Harry Von Tilzer

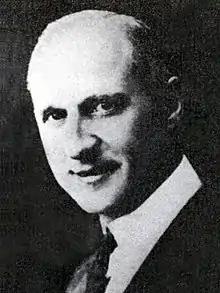

Harry proved successful playing piano and calliope and writing new tunes and incidental music for shows. He continued doing this for burlesque and vaudeville shows for some years, writing many tunes which were not published or which he sold to entertainers for one or two dollars. In 1898, he sold his song "My Old New Hampshire Home" to a publisher for $15, and watched it become a national hit, selling over two million copies of the sheet music. This prompted him to become a professional songwriter.